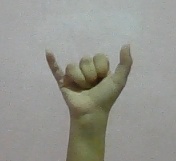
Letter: ya